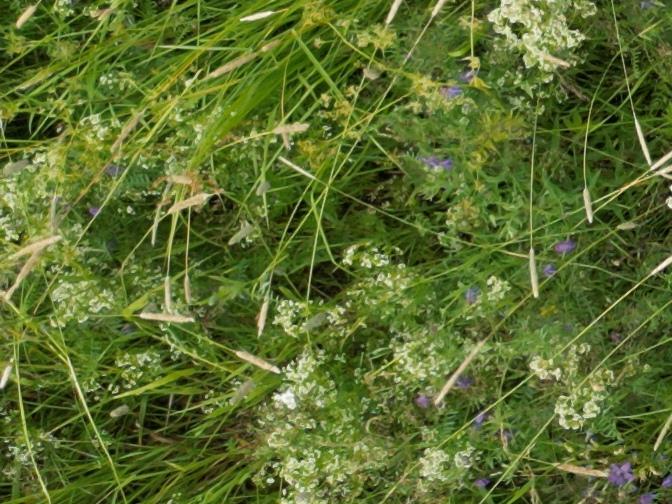
Flowers visible: yarrow flowers, yarrow flowers, yarrow flowers